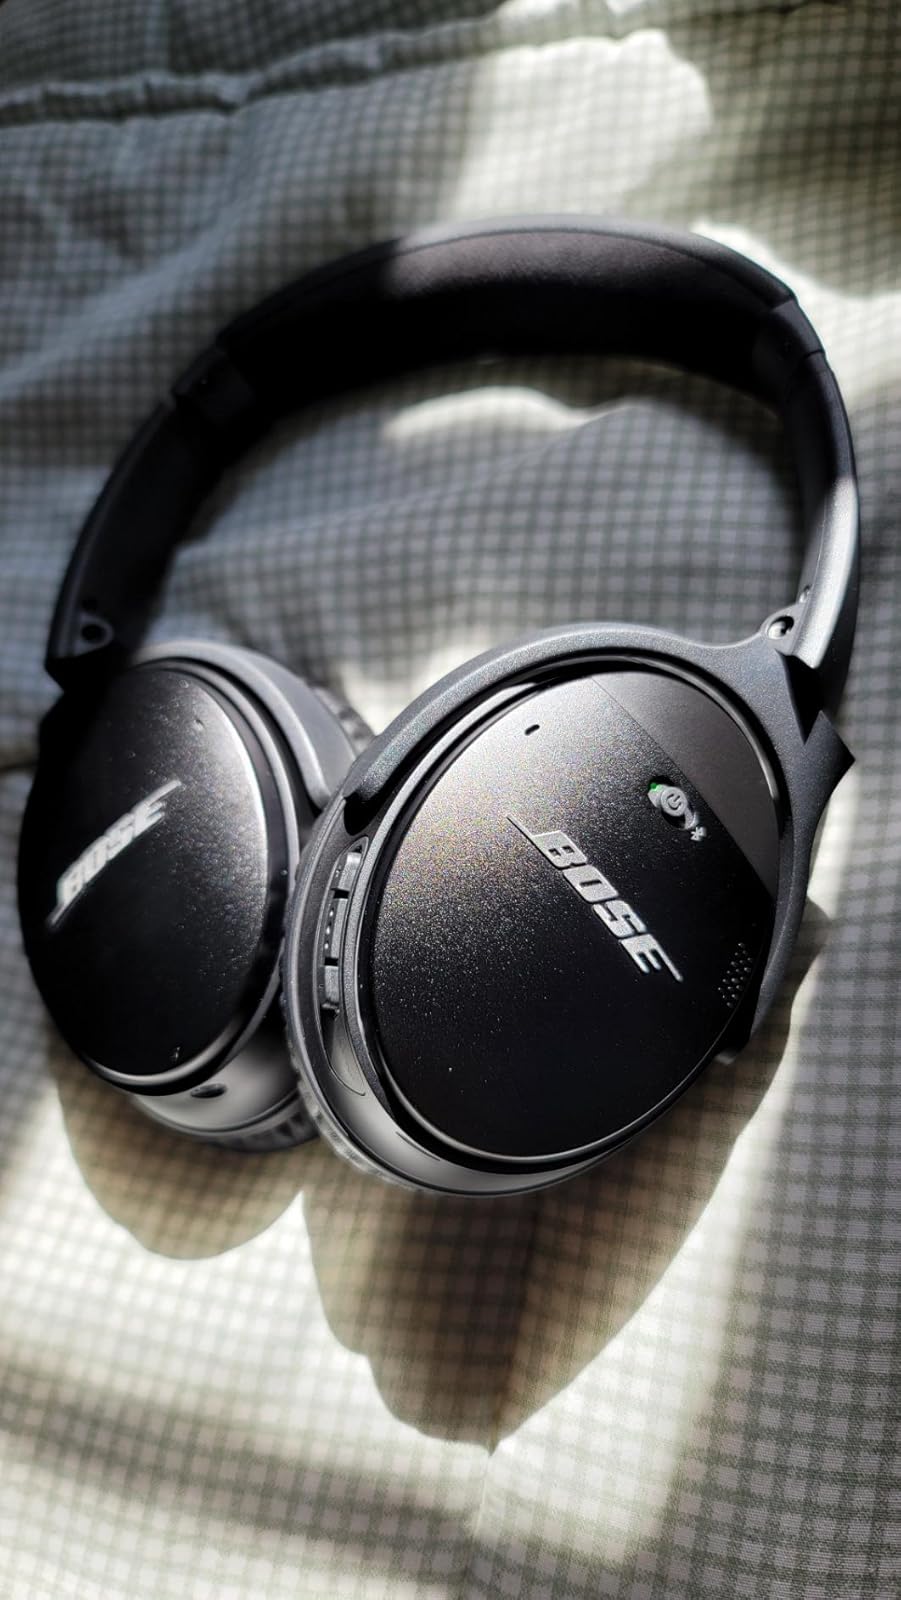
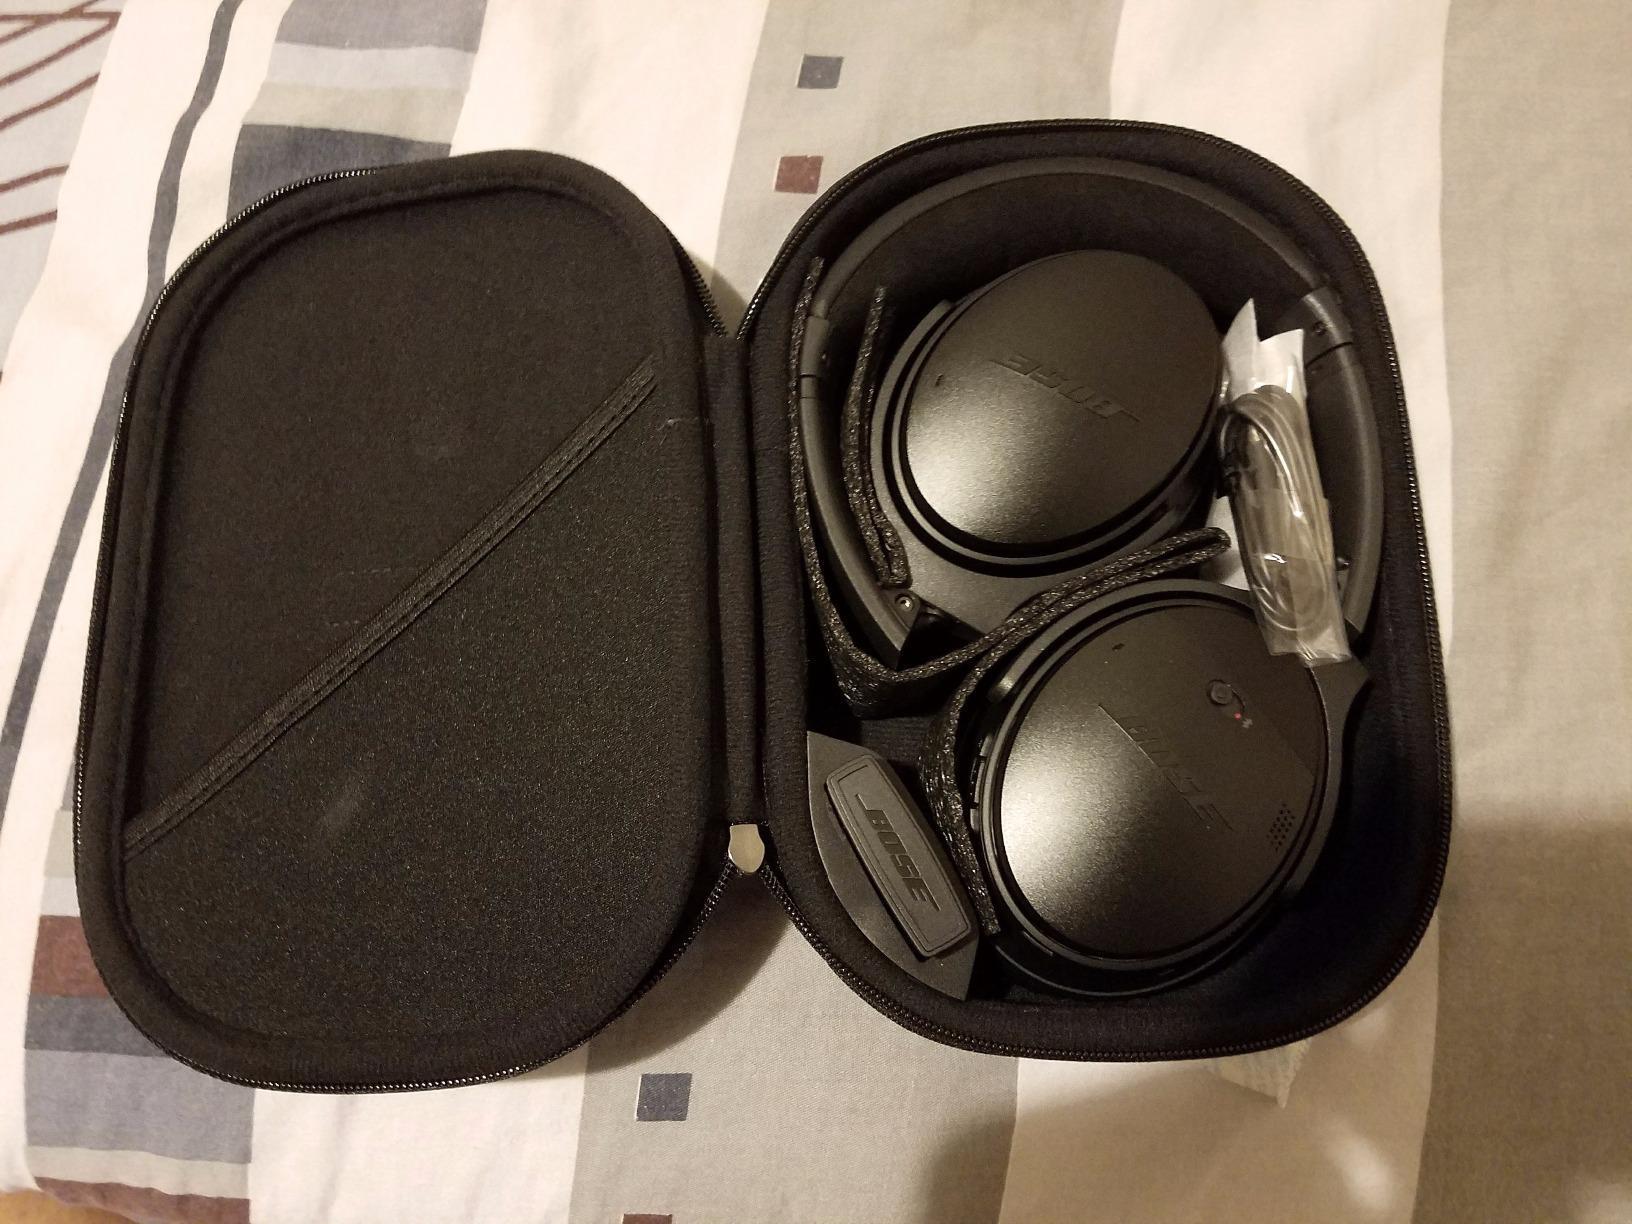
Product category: headphones
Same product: yes